USS Marshall

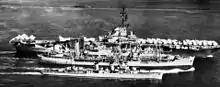
The U.S. carrier with a supply ship and USS Marshall (DD-676) off Taiwan during the crisis.

For the next 11 years, "Marshall" operated as a unit of the Pacific Fleet. Homeported at San Diego, she was regularly deployed with the 7th Fleet in the western Pacific. While with that fleet she operated primarily with TF 77 and in 1960 was a unit of a carrier strike group standing by in the South China Sea during the uprising of the Communist Pathet Lao in Laos.